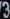
Number: 3